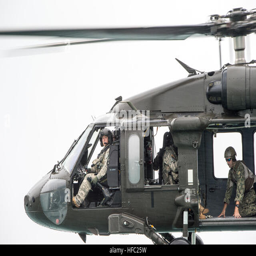
the crew of a helicopter , assigned